COVID-19 vaccination in Bulgaria

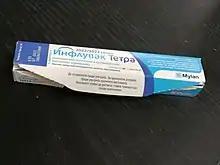
An influenza vaccine to be used in Bulgaria during the autumn and winter of 2022.

Andrey Chorbanov, a member of the Institute of Microbiology at BAS and a leading figure behind the ongoing development of the Bulgarian vaccine, while supportive of vaccinating vulnerable groups, maintains that naturally acquired immunity is much stronger than the vaccine-induced one, believing that the people who have recovered from COVID-19 have very durable immunity and has opposed mandatory vaccinations against COVID-19 for young and healthy people. In his view, the major question mark surrounding the vaccines remains their actual effectiveness while their safety and the side effects are not an issue. Similarly, immunologist Velizar Shivarov affirms that people who have antibodies can afford to wait to be vaccinated. In February 2021, Todor Kantardzhiev, a member of the National Operational Headquarters for the fight against the coronavirus in Bulgaria, claimed that one vaccine dose may be sufficient for the people who have recovered from a COVID-19 infection and has also expressed the viewpoint that a person who gets infected between the two jabs may not need the second injection. Allergist Bogdan Petrunov and neuroinfectiology practitioner Asparouh Iliev have contested Chorbanov's claims, emphasizing that vaccine-induced immunity is significantly more reliable than the naturally acquired one, especially with regard to the mutant strains of the virus, thus offering a greater breadth of protection, even if infection-generated immunity can be quite strong.